Knole

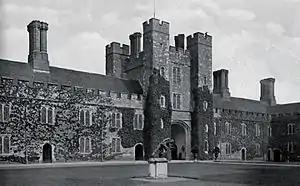
The Green Court at Knole

Edward, a relatively moderate royalist, was away from Knole in the summer of 1642, when he and his cousin and factotum Sir John Sackville fell under suspicion of stockpiling arms and preparing local men to fight for Charles I during the Civil War. The rumours of the cache of arms reached Parliament in an intercepted letter for which Sir John was notionally the source. On Sunday 14 August 1642, Parliament sent three troops of horse under Colonel Edwin Sandys, a member of a Kentish puritan family, to seize these arms from Knole. Sir John was in the congregation for the parish Sunday service and Sandys waited with his troops outside the church until it had finished. Local people tried to rescue him but they quickly judged that the troops were too strong for them, and Sir John was arrested and taken to the Fleet prison.